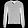
Label: Pullover